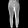
Label: Trouser